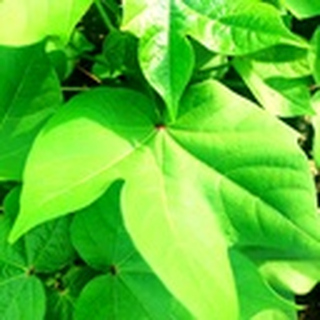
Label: healthy_cotton